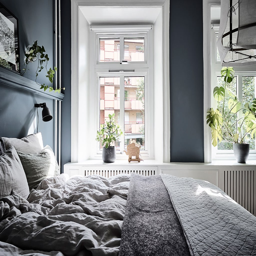
inviting home with a blue bedroom - via blog